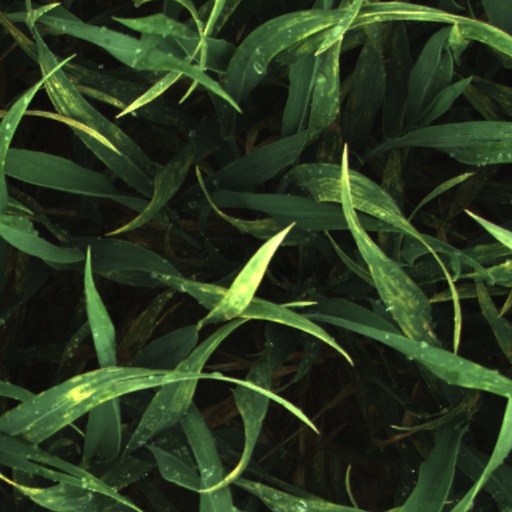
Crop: wheat